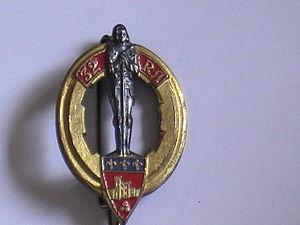
insigne dite ""pucelle"" du 32e régiment d'artillerie basé à Oberhoffen-sur-Moder dans les années 1980."
Haguenau, prononcé Hawenau en dialecte alsacien, est une commune française du département du Bas-Rhin. Sous-préfecture de département, elle fait partie de la région administrative Grand Est.
Une pucelle est une femme vierge, c’est-à-dire n'ayant jamais eu de relation sexuelle — voir l'article virginité.